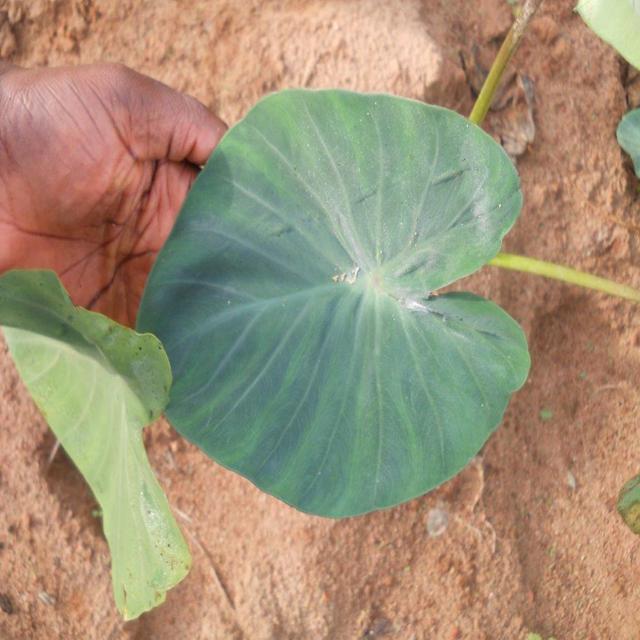
Label: Healthy